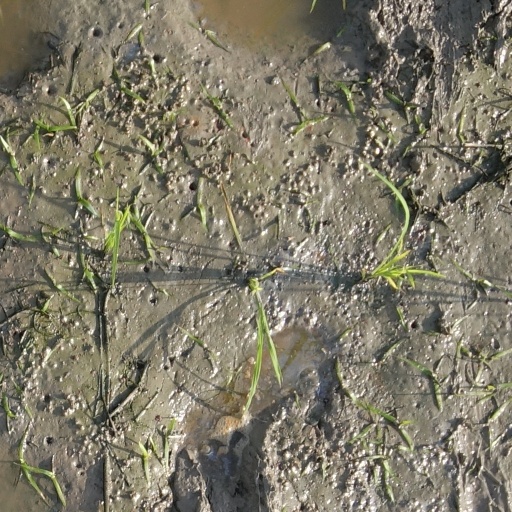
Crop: rice